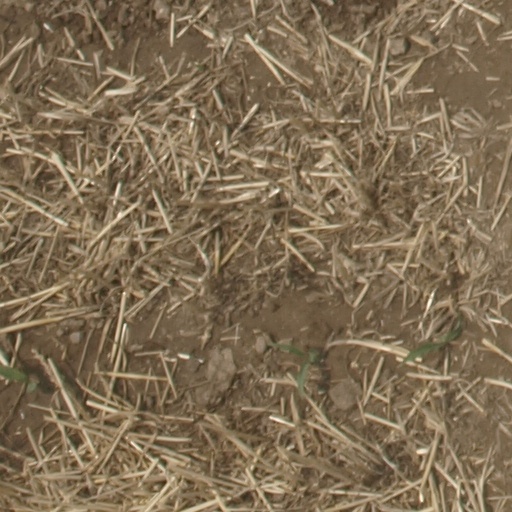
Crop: maize; corn